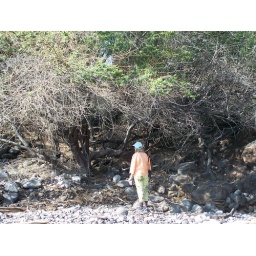
018 - Diane under tree on private beach